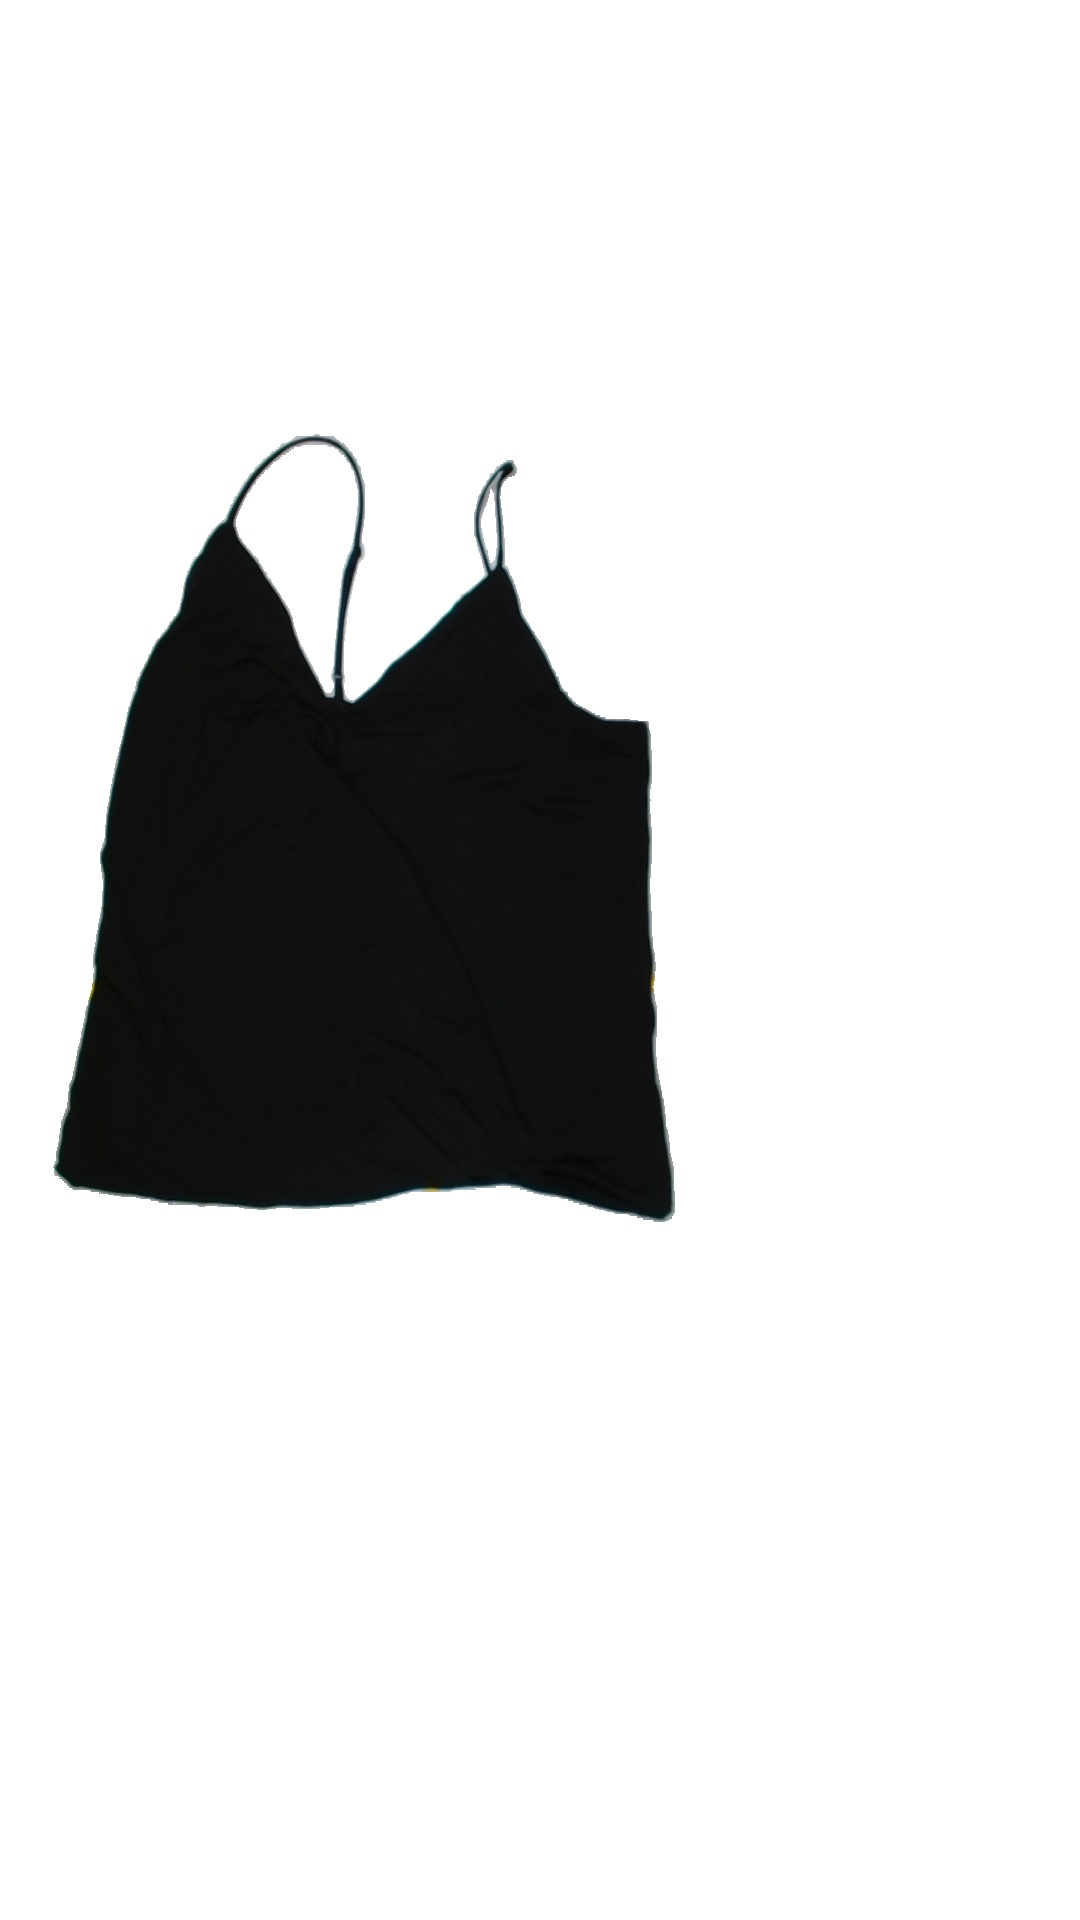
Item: Tank Top (Ladies)
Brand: H&m
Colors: Black
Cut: Regular, V-collar
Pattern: Plain
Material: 46%polyester 54%cotton
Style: No trend
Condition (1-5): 4
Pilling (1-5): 5
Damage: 0
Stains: Yes
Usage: Export
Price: <50